Shoshenq III

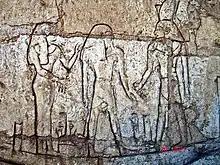
Shoshenq III, standing on the boat ""msktt"", the boat of the night, with the god Atum. From his tomb in Tanis.

The modern designation Shoshenq III refers to King Usermaatre Setepnamun Shoshenq Sibaste Meryamun Netjerheqaon, who reigned for about four decades, c. 841–c. 803/799 BC or c. 831–c. 791/788 BC. His highest attested regnal year is Year 39. Although he apparently retained control of Tanis and, for the most part, of Bubastis and Memphis, for most of his long reign, Shoshenq III had to reckon with rival kings in parts of the country.